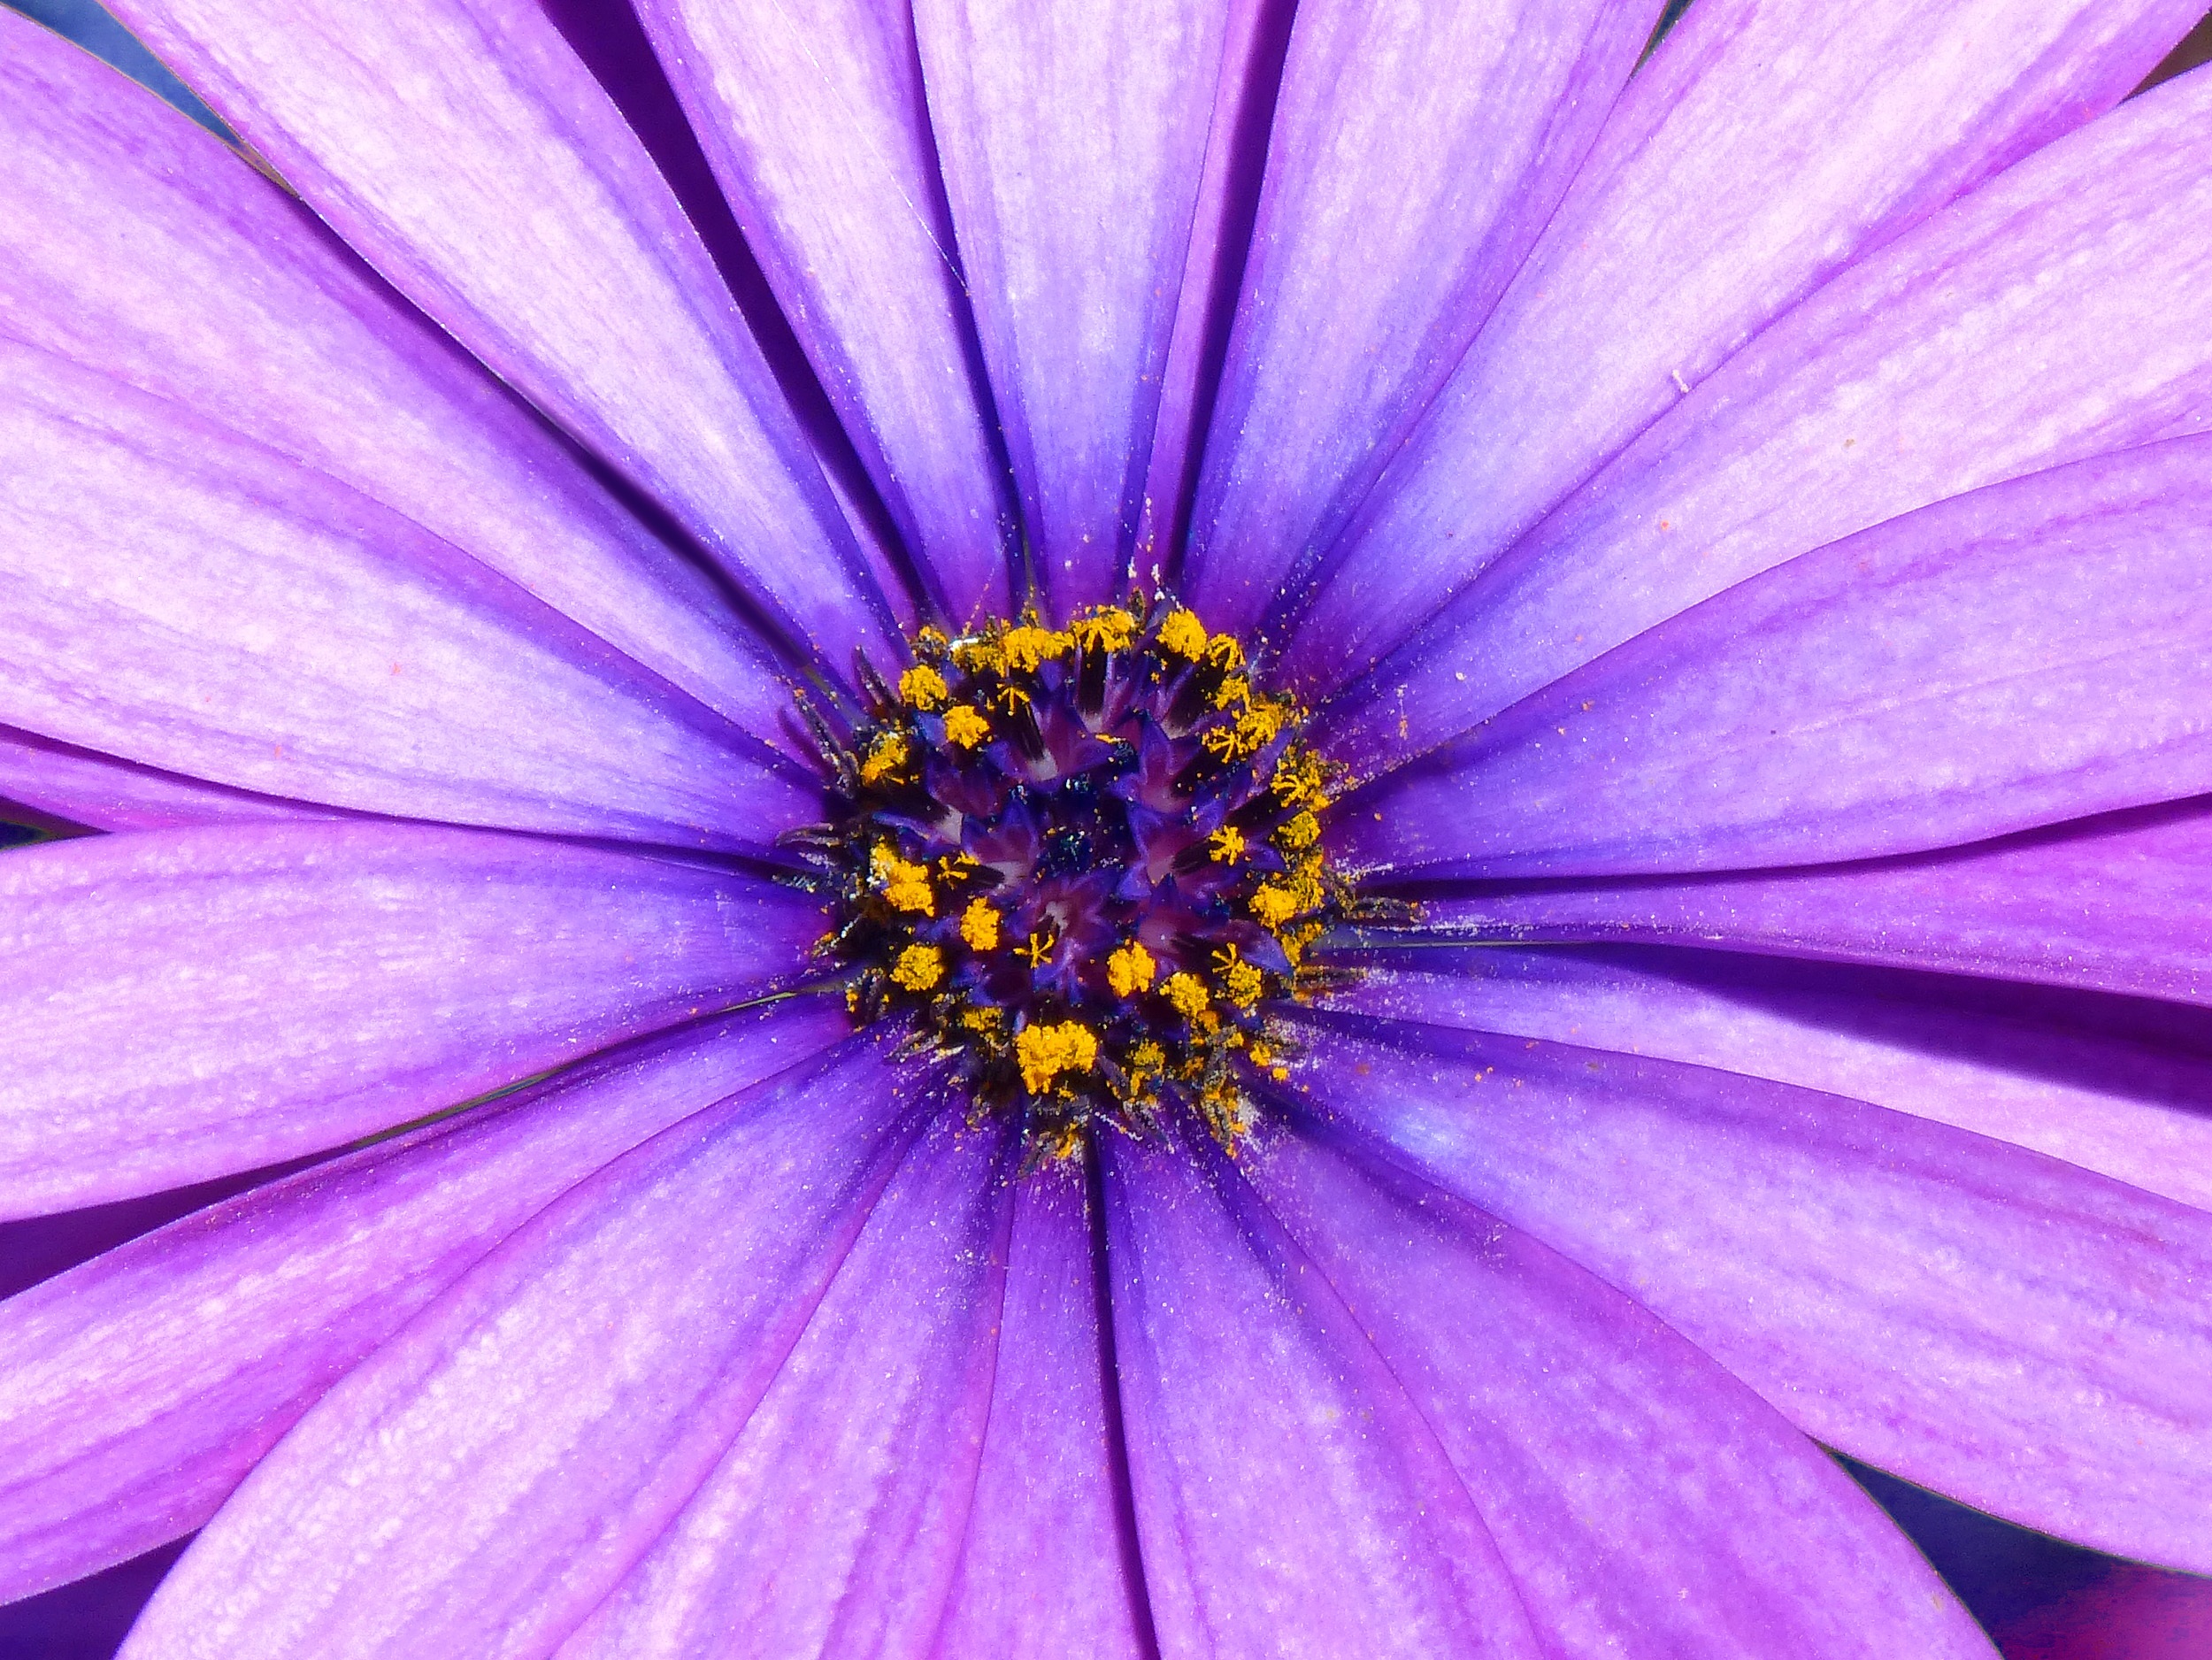
blossom, plant, photography, flower, purple, petal, daisy, flora, wildflower, close up, lilac, detail, macro photography, foreground, daisy family, plant stem, garden cosmos